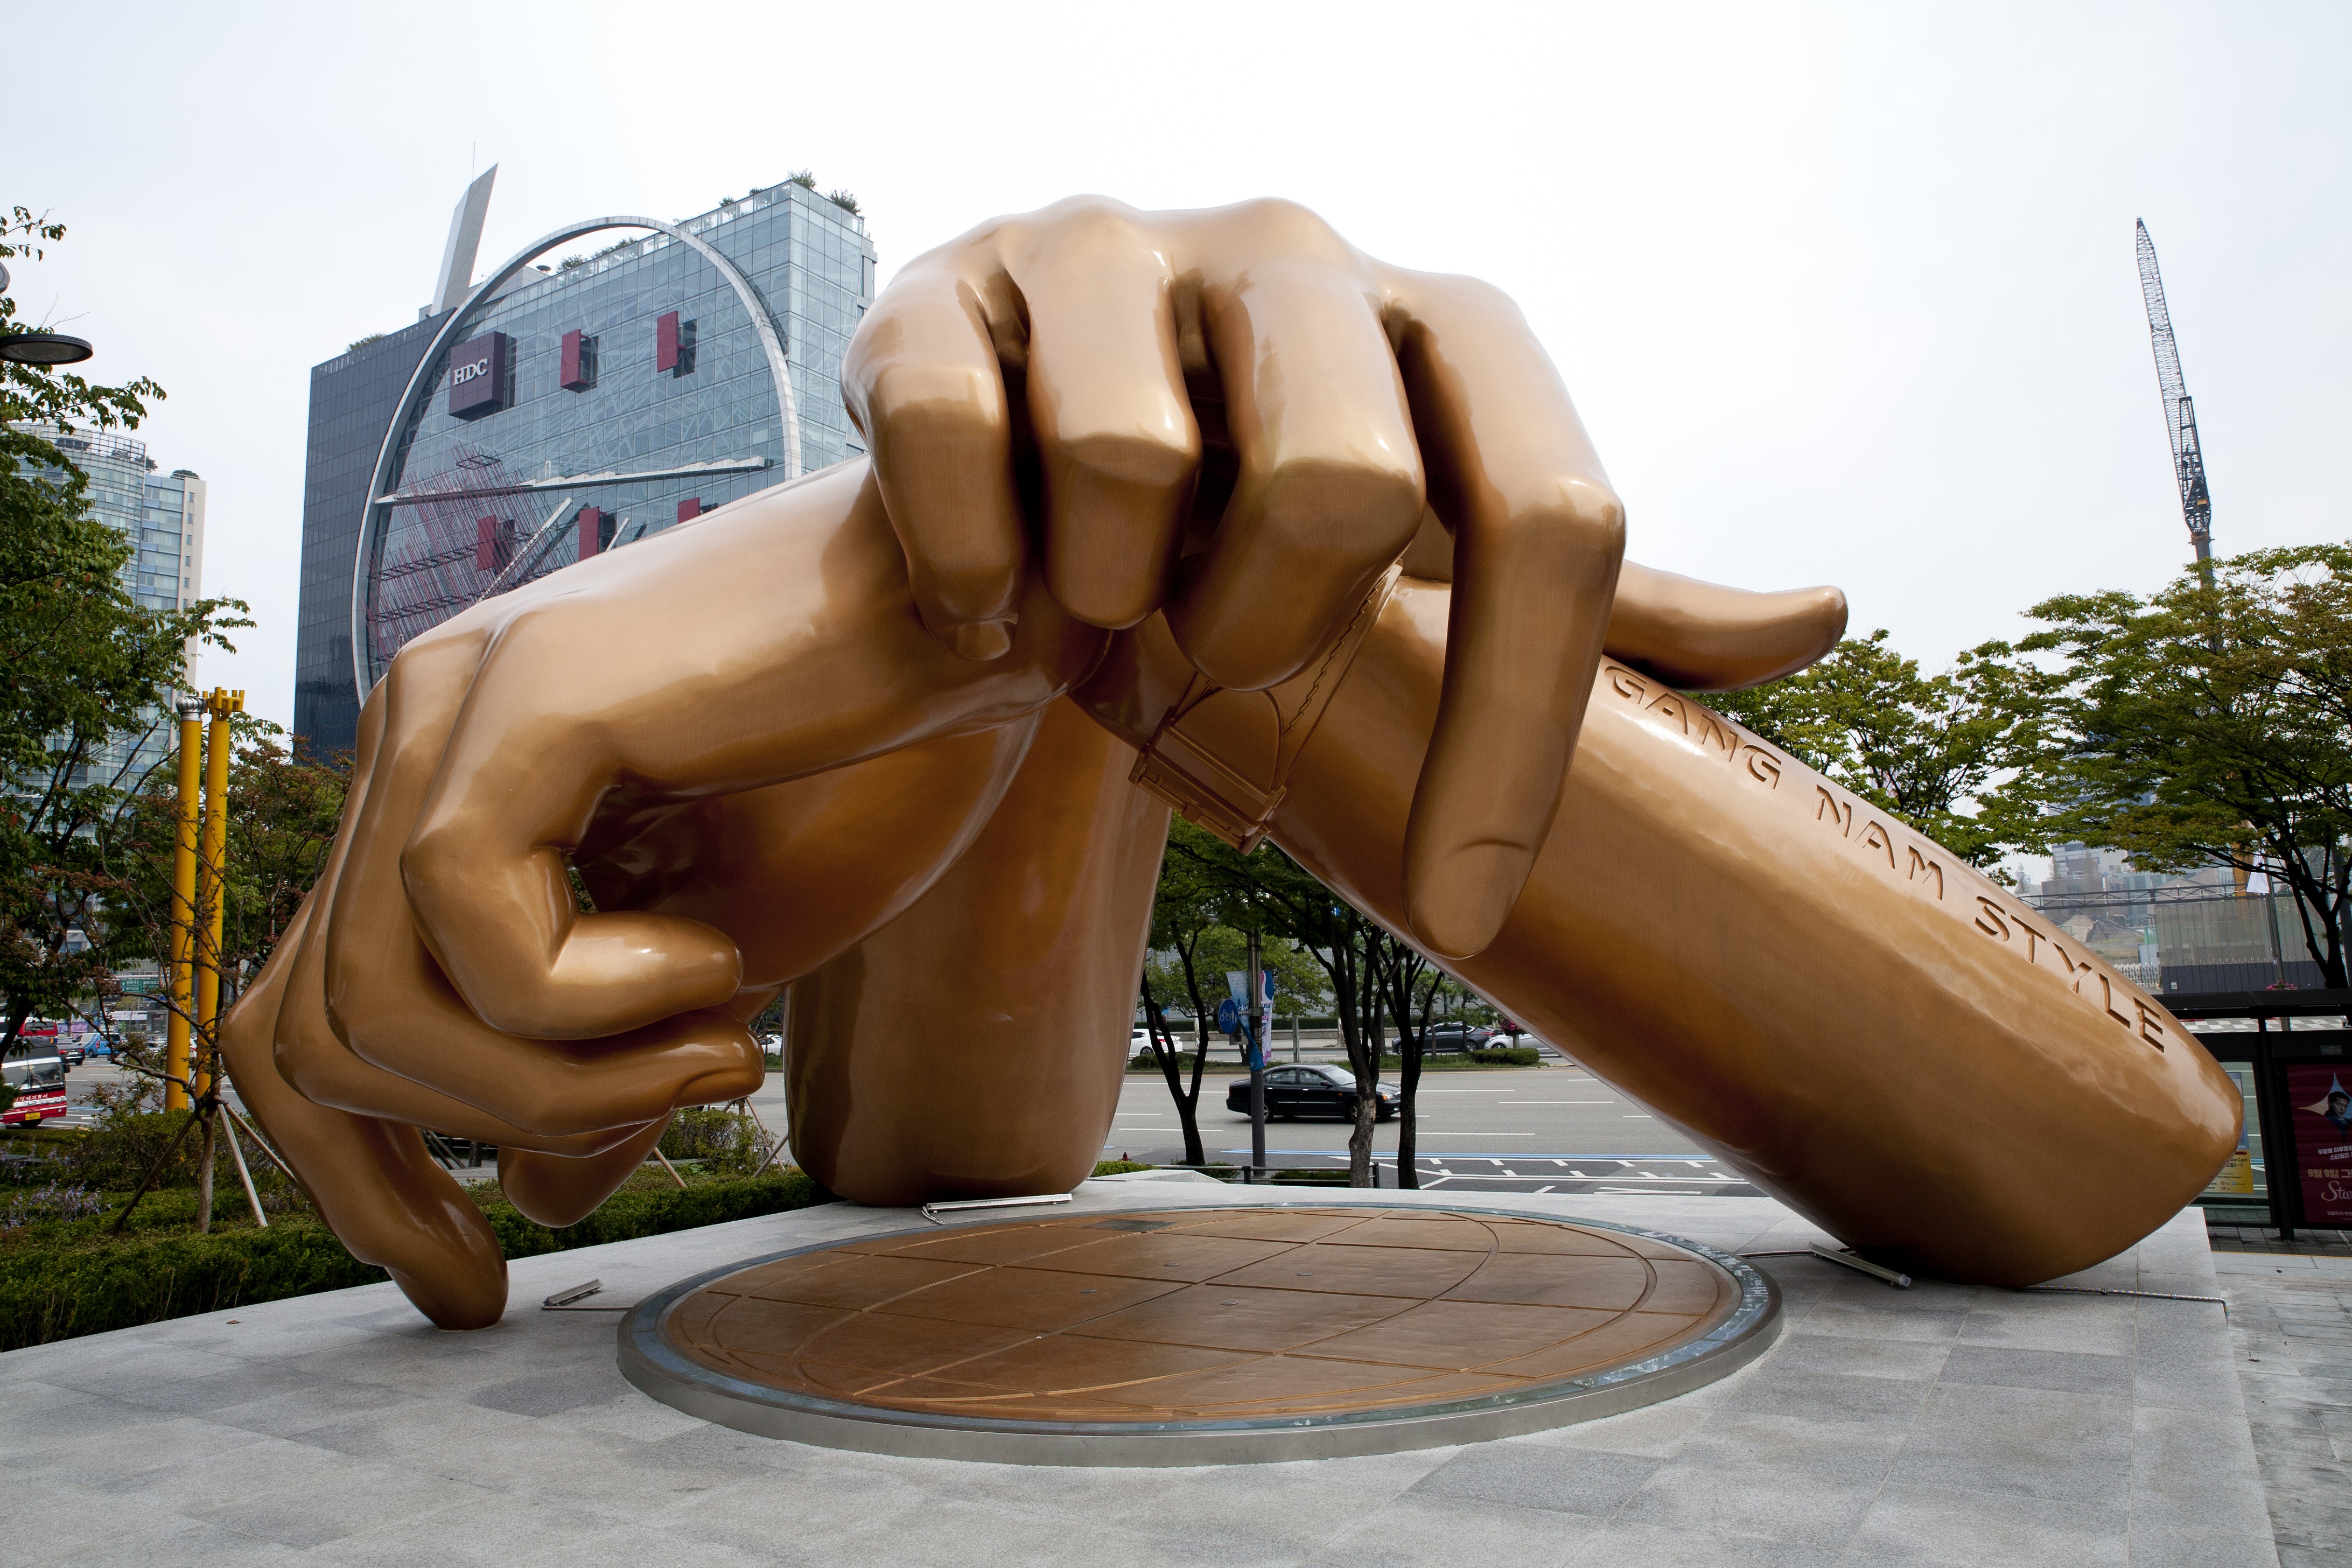
city, monument, statue, dance, sculpture, art, gangnam, human positions, gangnam style